TNA Wrestling (video game)

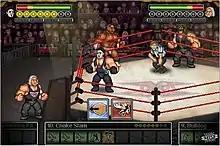
Kevin Nash, Sting, Booker T and Abyss face each other in a match. The attacks in the game were selected via a menu system at the bottom of the screen.

The core of the game is its story mode, which allowed players to create their own wrestler and take him through his professional wrestling career. Players started out backyard wrestling and worked their way through the ranks of TNA, fighting and interacting with other wrestlers and crafting either a heroic or villainous personality. The player character was gradually leveled up to gain experience points, which could be used to acquire new moves. In addition to the story mode, a quick match option was available offering several different match types and the ability to play as actual members of the TNA roster.